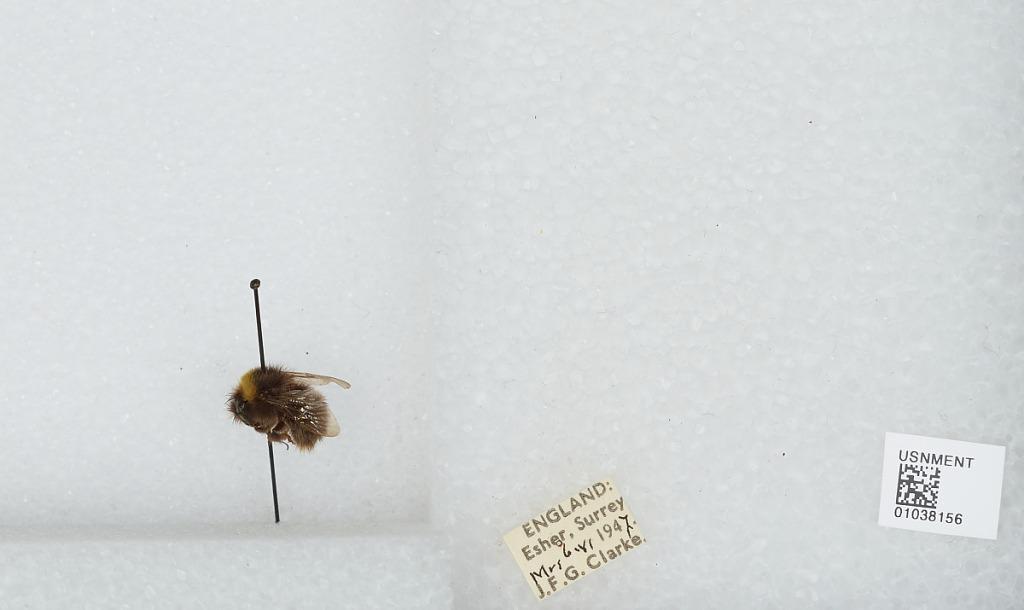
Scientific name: Bombus (Pyrobombus) pratorum (Linnaeus)
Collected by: J. Clarke
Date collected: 1947-6-6
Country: United Kingdom
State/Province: England
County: Surrey
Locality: Esher
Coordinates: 51.3691, -0.365